1943 NFL season

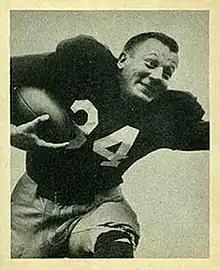
Fullback Pat Harder starred in the 1944 Chicago All-Star Game. He would begin his pro career with the Chicago Cards in 1946.

The annual charity Chicago All-Star Game was played August 25 at Dyche Stadium in Evanston, Illinois. The game pitted the 1942 NFL champion Washington Redskins against a select college all-star team that featured Northwestern tailback Otto Graham.